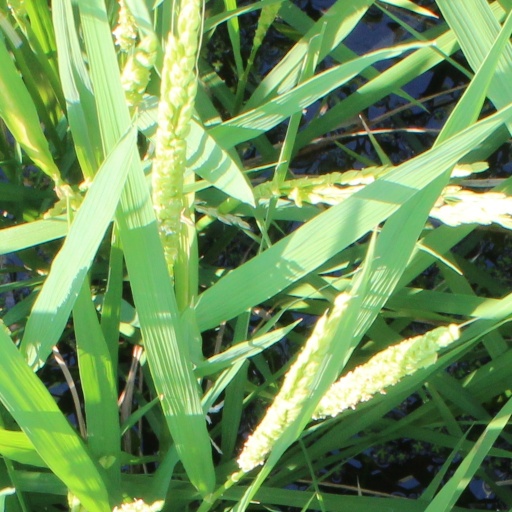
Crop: rice